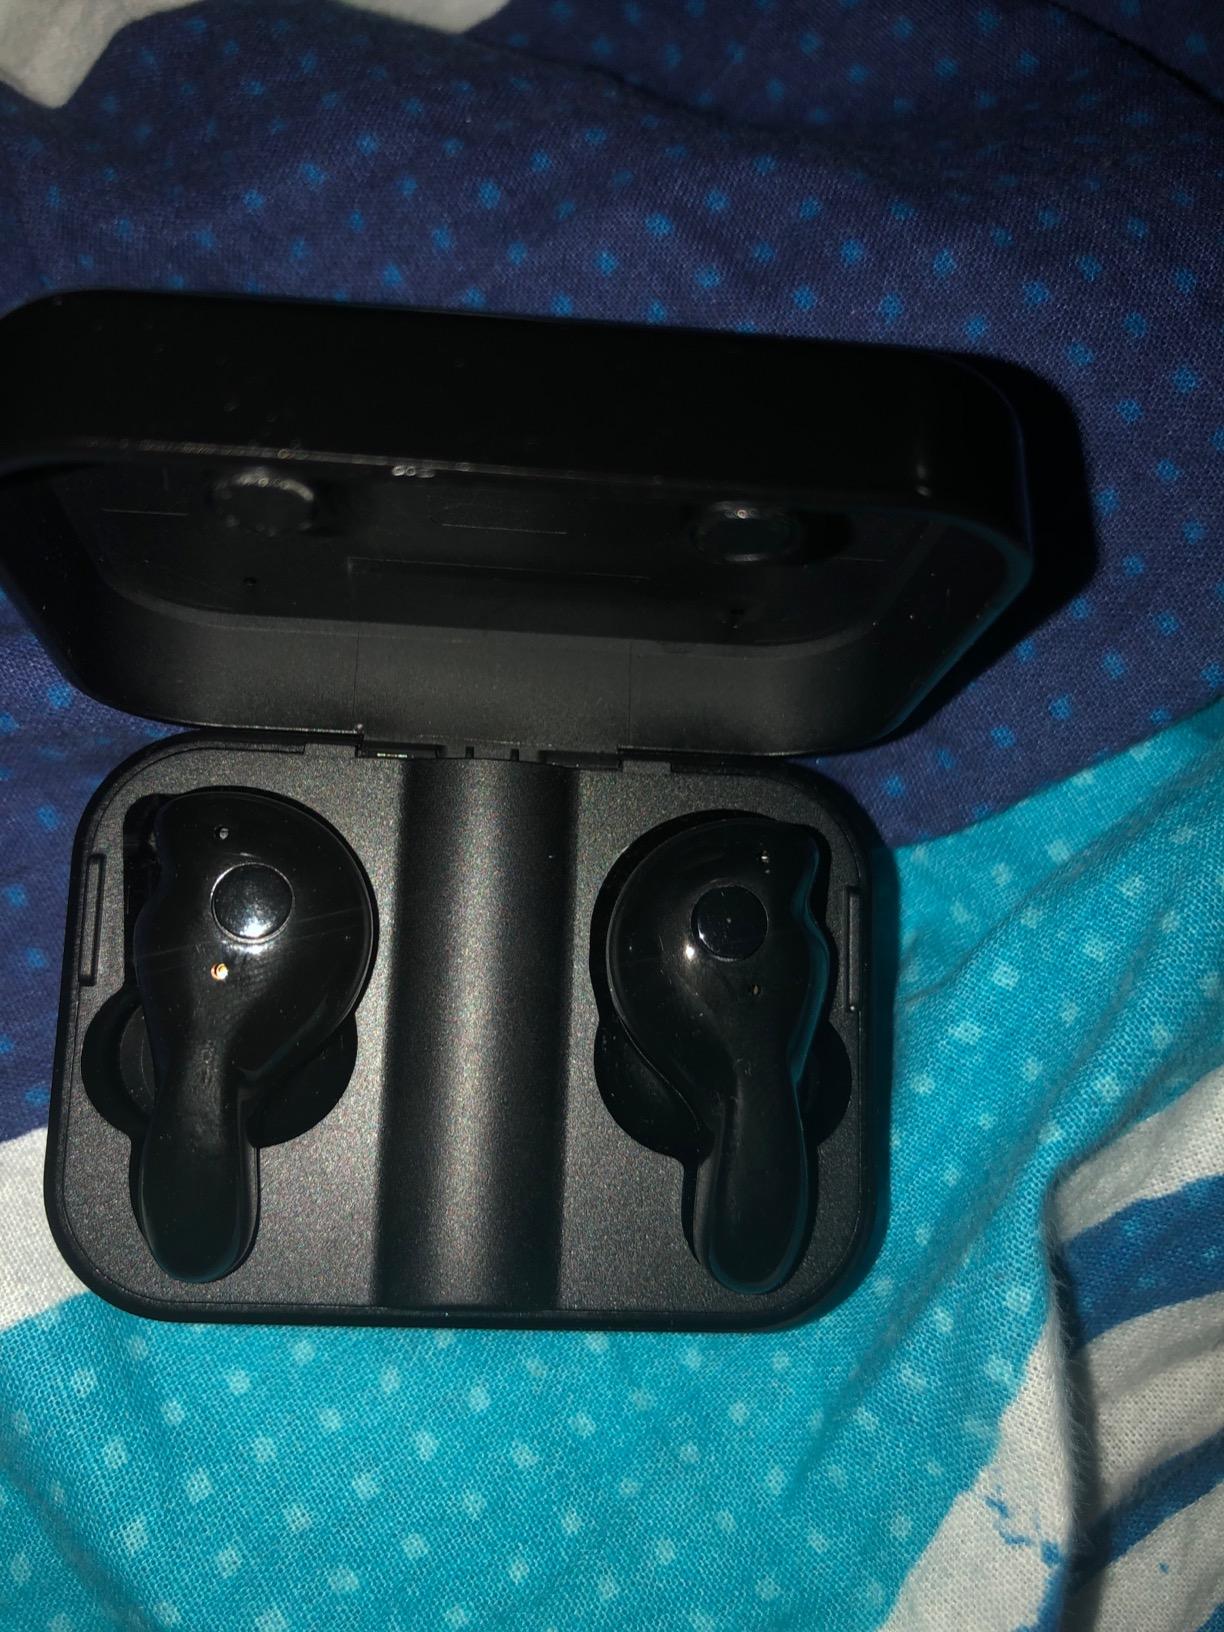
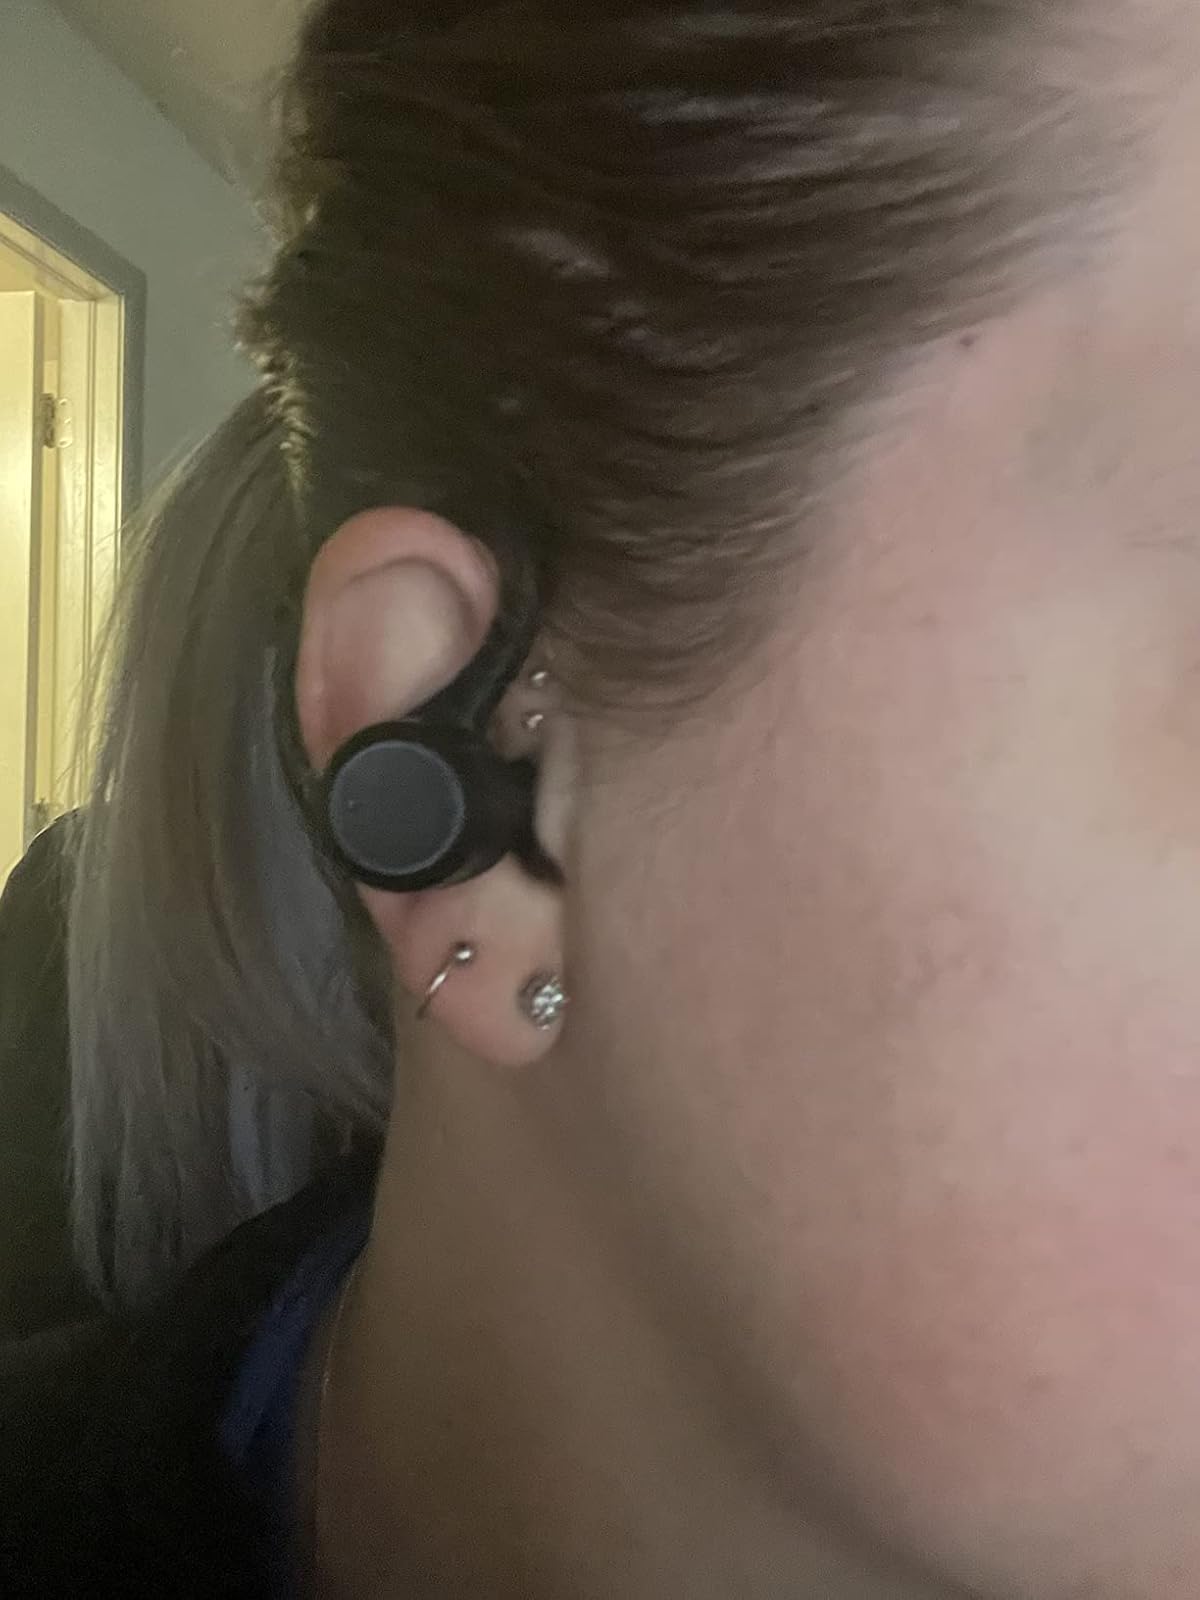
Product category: earbuds
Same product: no